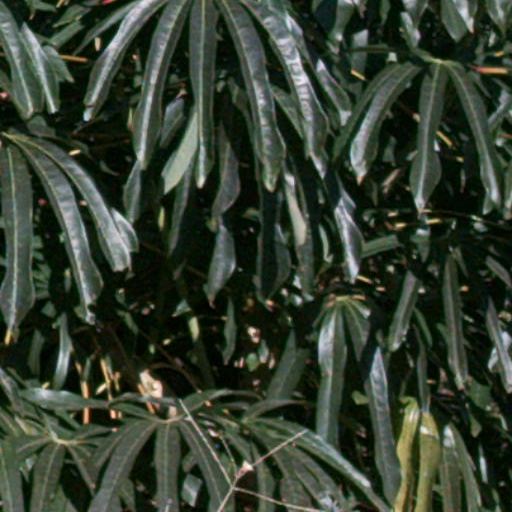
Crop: cassava